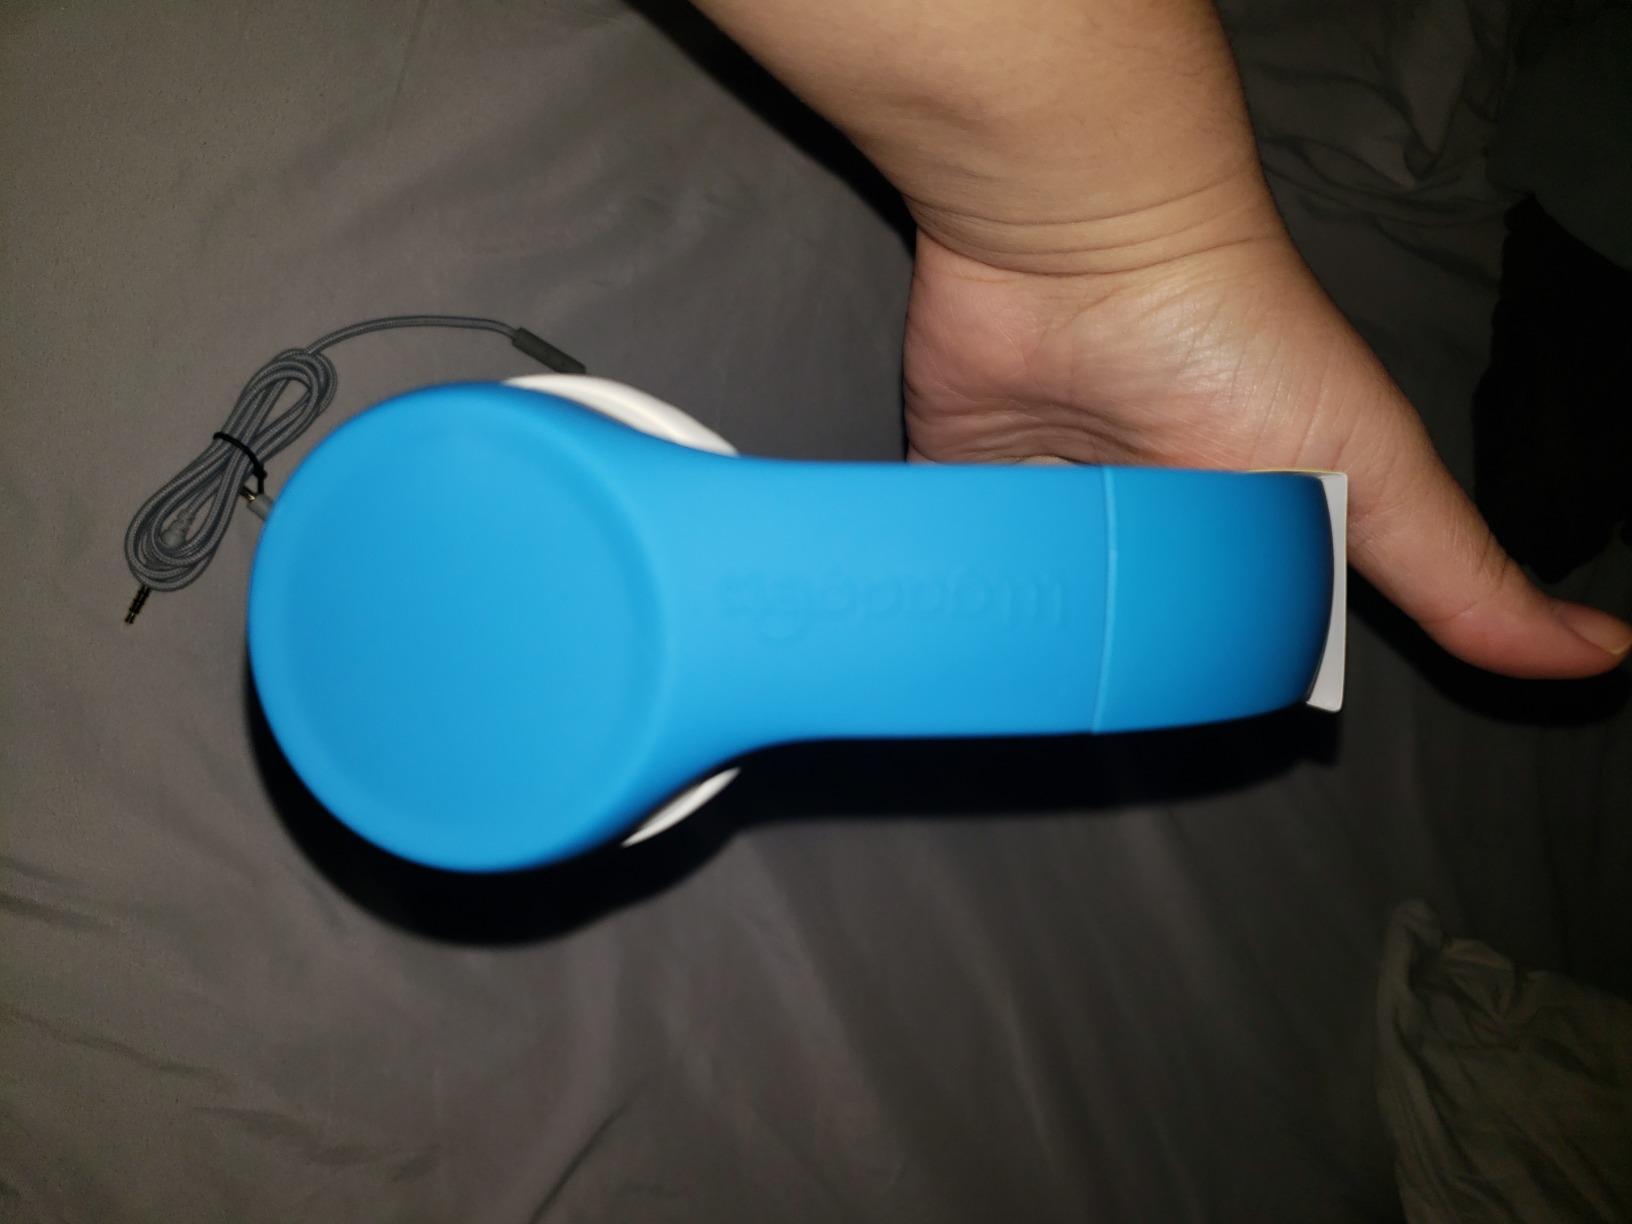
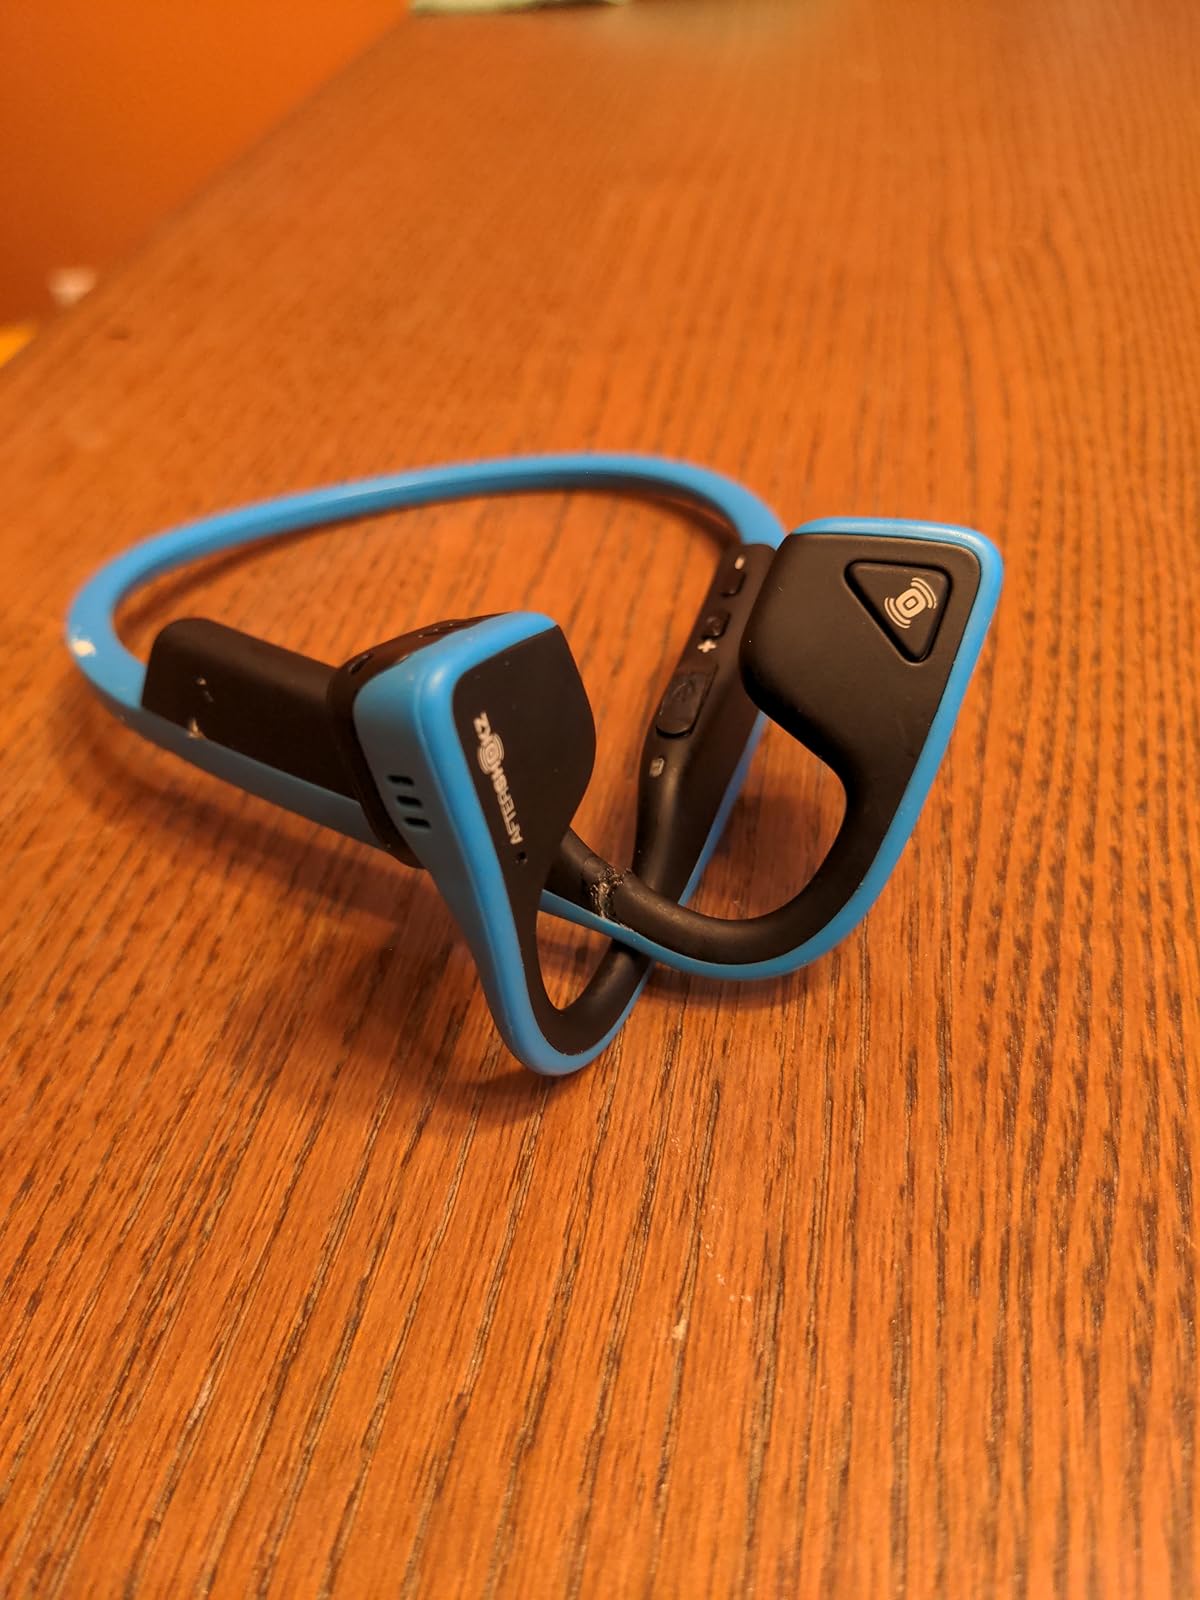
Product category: headphones
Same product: no